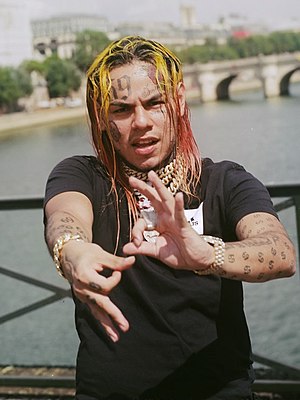
6ix9ine
Daniel Hernandez, kendt professionelt som 6ix9ine, er en amerikansk rapper, sangskriver og dømt kriminel. Hans musik er præget af en aggressiv rappingstil, mens hans kontroversielle offentlige persona er kendetegnet ved hans markante regnbuefarvede hår, omfattende tatoveringer, offentlige fejder med andre berømtheder og juridiske problemer.